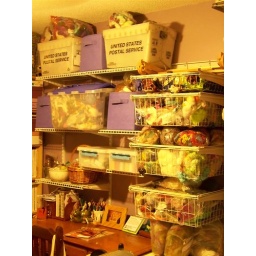
Moved the PC and printer to Hubby's office, installed shelves and baskets above my desk